Yves Rodier

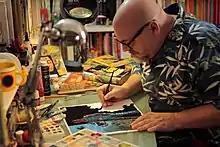
Yves Rodier at work on a Bob Morane illustration, February 2019

Yves Rodier (born June 5, 1967) is a Québécois comic strip creator known for his many pastiches of "The Adventures of Tintin".